2011 Maaco Bowl Las Vegas

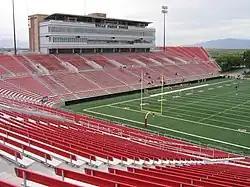
The 2011 Maaco Bowl Las Vegas was played at Sam Boyd Stadium.

Meeting for the second time in history, the Broncos and the Sun Devils had previously met with the then No. 5 Arizona State defeating Boise State 56–7 in Tempe, Arizona, on 5 October 1996. However, Boise State claims a three-game winning streak over Pac-12 teams, winning over Oregon twice and Oregon State in 2010 when all three teams were ranked.